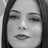
Emotion: neutral